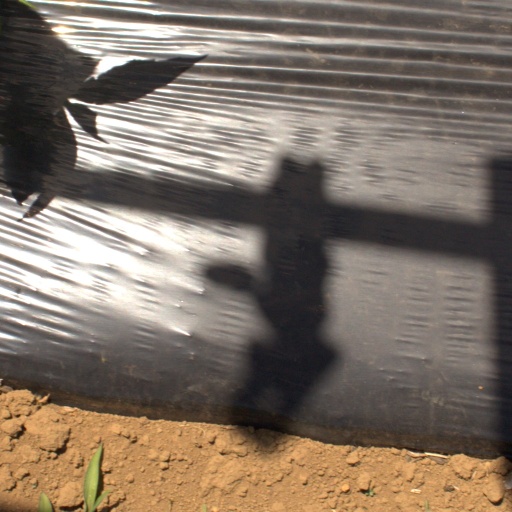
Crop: Jerusalem artichoke